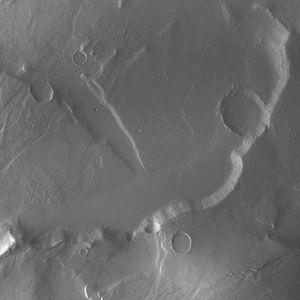
Dawn est une sonde spatiale de la NASA, dont la mission consiste à étudier Vesta et Cérès, les deux principaux corps de la ceinture d'astéroïdes. Lancée en 2007, Dawn a entamé ses observations en 2011, en se plaçant en orbite autour de Vesta, puis de Cérès, et les a achevées en 2018. Dawn est la neuvième mission du programme Discovery, qui regroupe les missions scientifiques de l'agence spatiale américaine caractérisées par un coût modéré et un cycle de développement rapide.